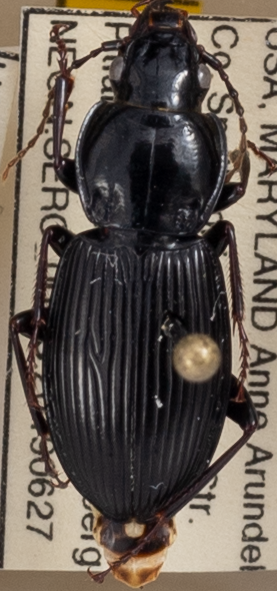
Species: Pterostichus stygicus
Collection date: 2019-06-27
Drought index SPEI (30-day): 0.29
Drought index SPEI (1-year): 2.09
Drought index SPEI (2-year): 2.09